The Church of Jesus Christ of Latter-day Saints in Brazil

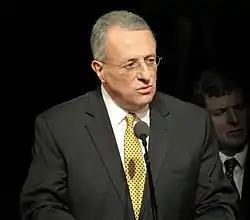
On March 31, 2018, Ulisses Soares, from São Paulo, became the first Latin American called as a member of the Quorum of the Twelve Apostles.

Brazil represents one of the countries in Latin America in which the LDS Church has experienced the most significant growth. Although its growth has been consistent for much of its history, growth accelerated significantly in 1984. This acceleration was partially due to the political and psychological effects of the end of Brazil's military dictatorship in 1985. Growth has slowed since mid-1990, yet the LDS Church experienced a 15 percent growth in Brazil from 1993 to 2003, over twice the growth of the LDS Church in Mexico. On March 31, 1990, Brazilian native, Helvécio Martins, father of Marcus, became the LDS Church's first general authority of African descent. Reactions were mixed. Many were happy, believing that this event signified change and a new paradigm for the LDS Church. LDS Church leaders attempted to minimize the event, stating that his race was not involved in the calling. Some believed the LDS Church appointed Martins to counteract previous accusations of racism from the media. In 1993, Brazil became the third country to have 100 stakes. In 2002, the São Paulo Brazil Temple was closed and renovated; one of the most prominent additions was the gold angel Moroni statue on top of the spire. Brazil's fifth temple in Curitiba began construction in March 2005. As of 2009, there were 234 stakes and 27 missions in Brazil.